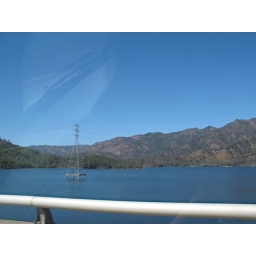
a lake with water in it!